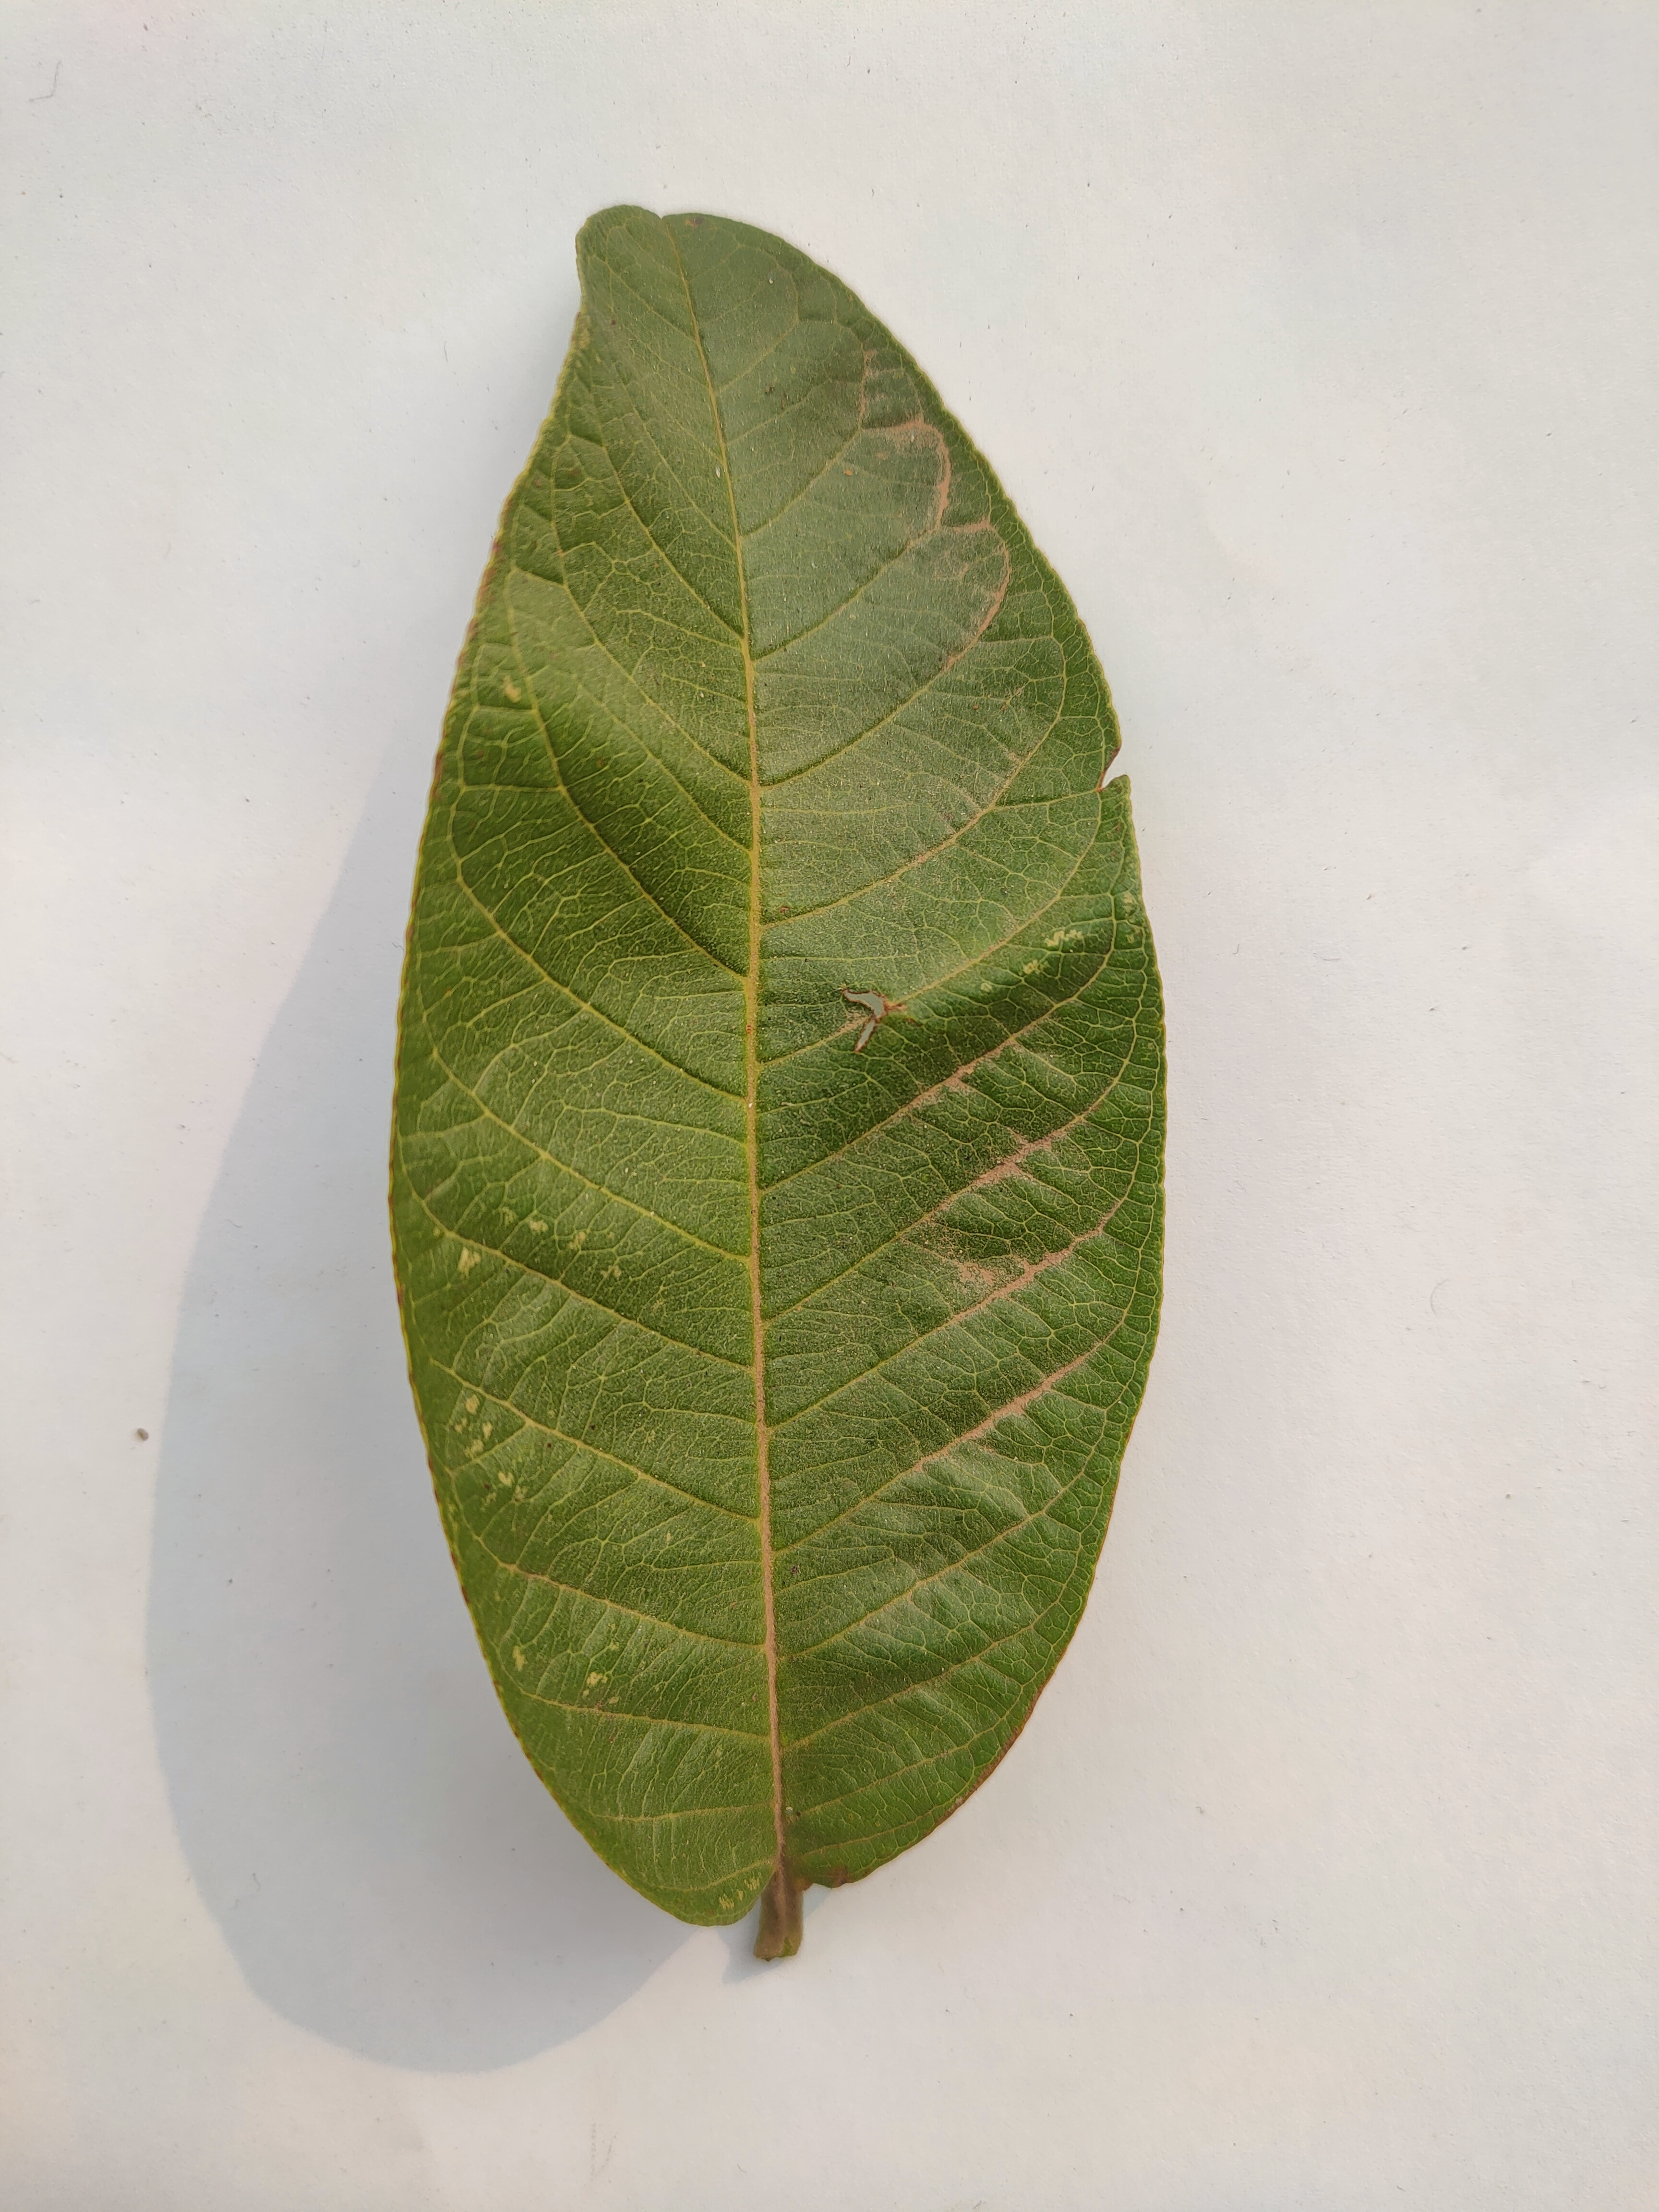
Leaf variety: Guava